Schoharie County, New York

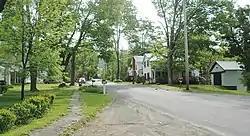
Main street in the hamlet of Breakabeen

As of the census of 2000, there were 31,582 people, 11,991 households and 8,177 families residing in the county. The population density was . There were 15,915 housing units at an average density of . The racial makeup of the county was 95.06% White, 2.14% Black or African American, 0.30% Native American, 0.49% Asian, 0.02% Pacific Islander, 0.36% from other races, and 0.93% from two or more races. 1.86% of the population were Hispanic or Latino of any race. 20.9% were of German, 15.6% Irish, 11.5% American, 10.8% Italian and 9.7% English ancestry according to Census 2000. 95.5% spoke English, 1.7% Spanish and 1.0% German as their first language.